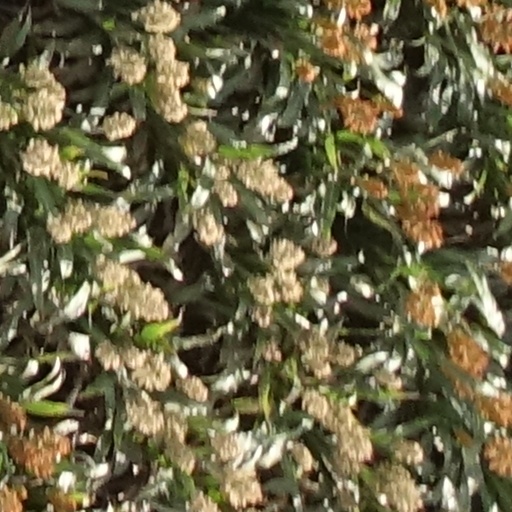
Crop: sorghum